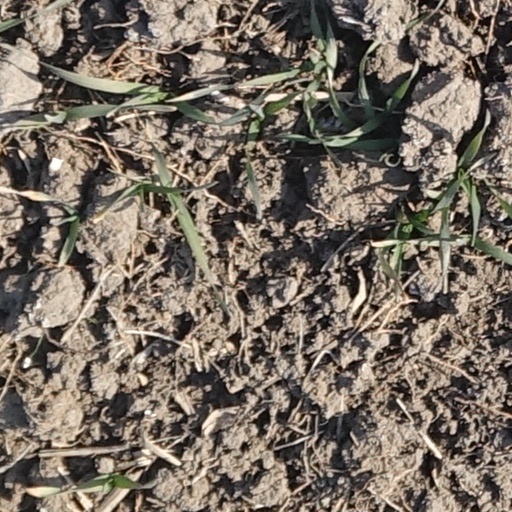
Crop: wheat